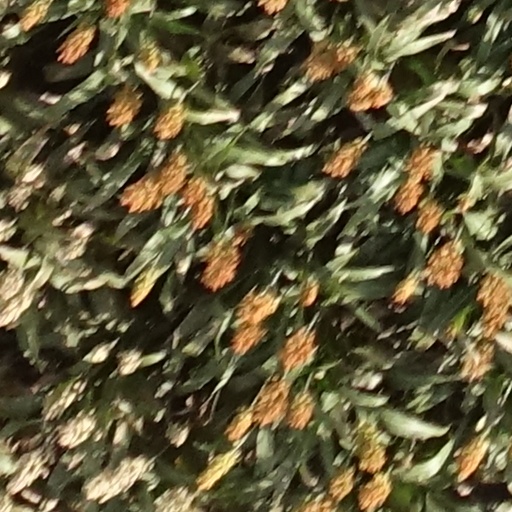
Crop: sorghum